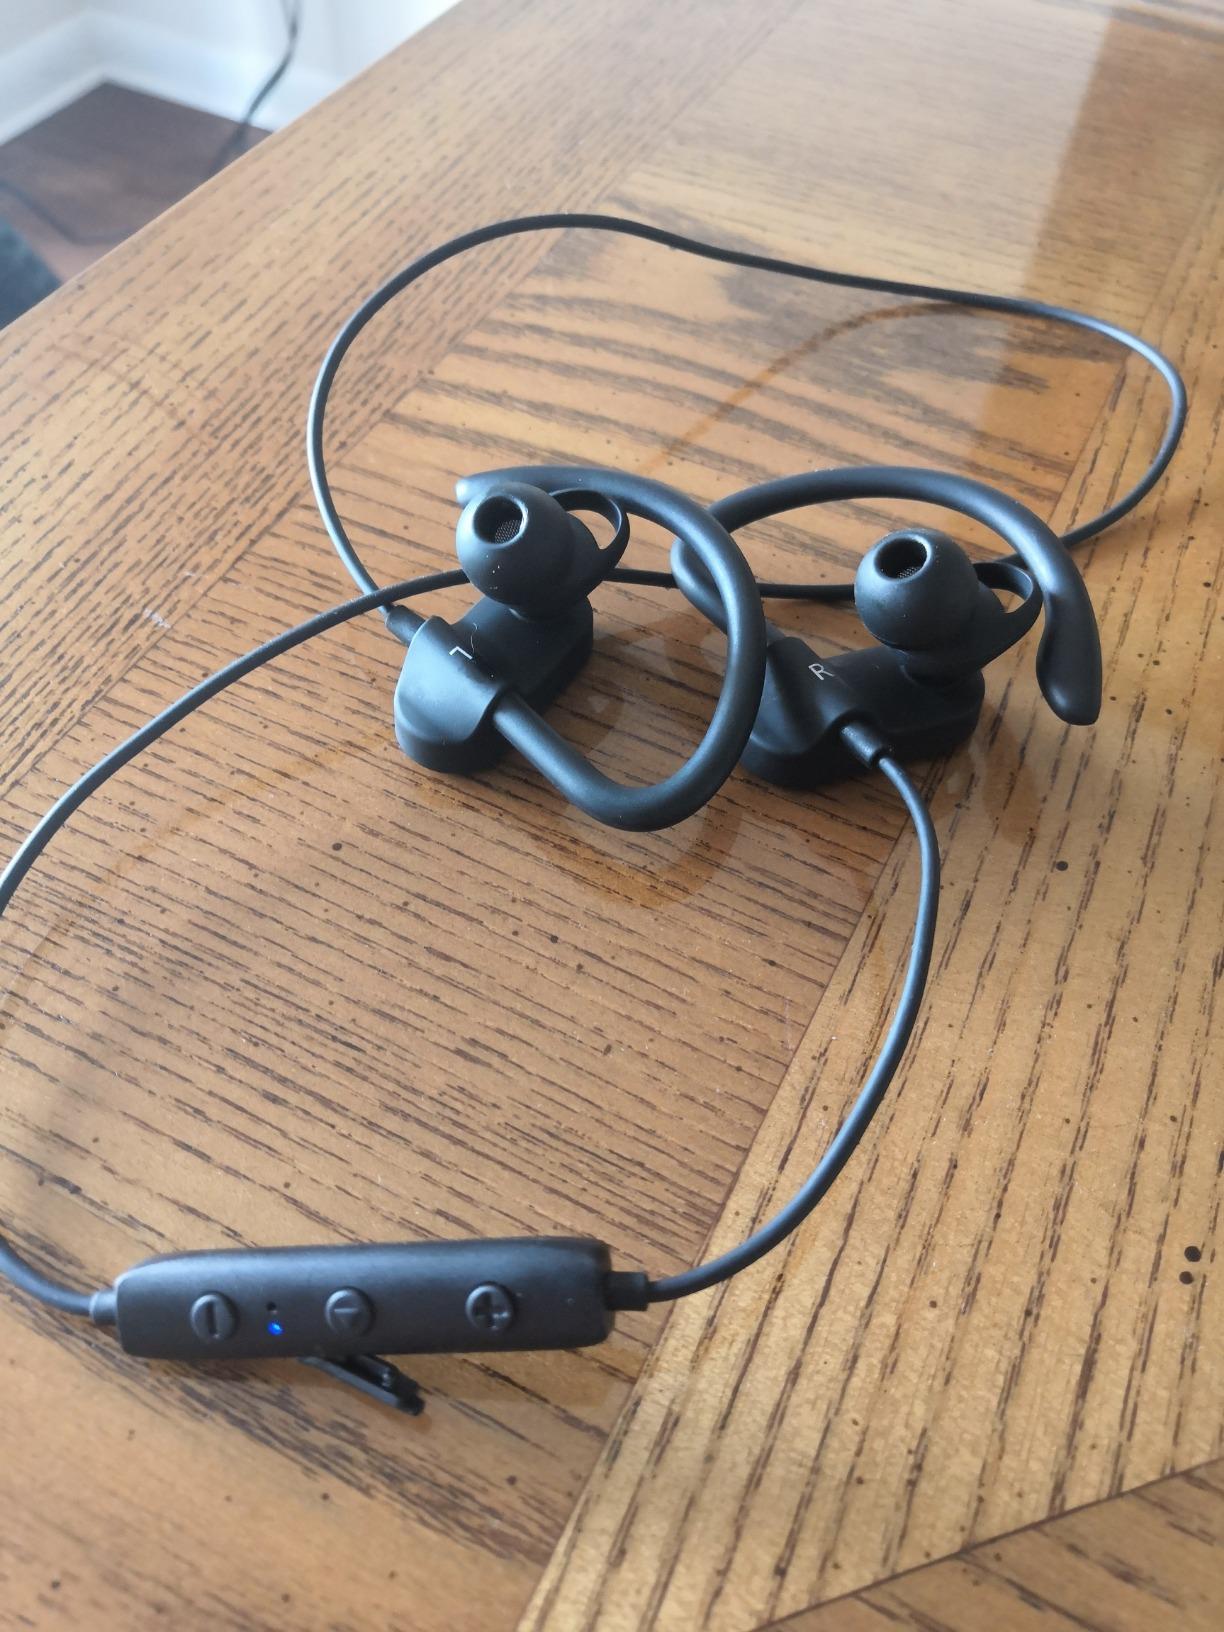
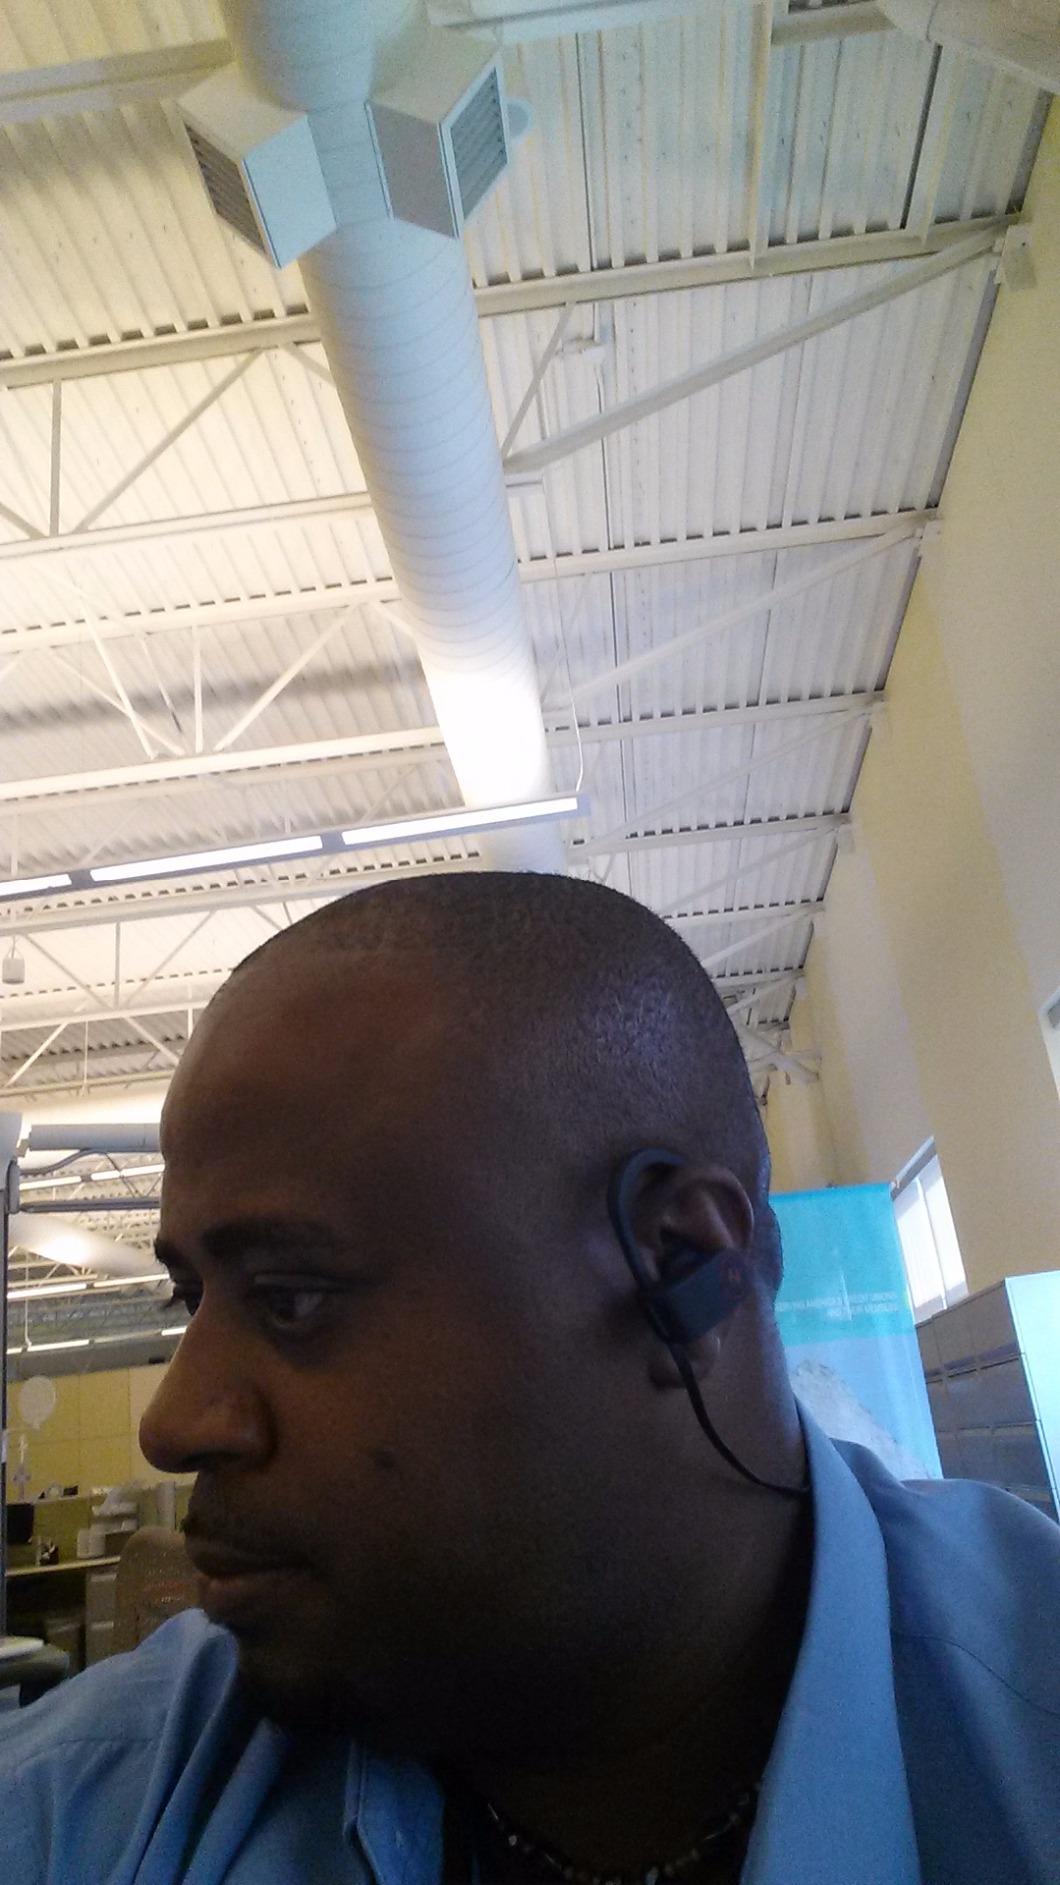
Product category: headphones
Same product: no